Conservatoire botanique national alpin de Gap-Charance

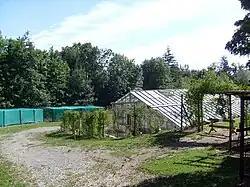
Greenhouse of the Conservatoire botanique national alpin

The Conservatoire botanique national alpin is a national conservatory specializing in alpine plants, located in the Domaine de Charance, about 4 km northwest of Gap, Hautes-Alpes, Provence-Alpes-Côte d'Azur, France.